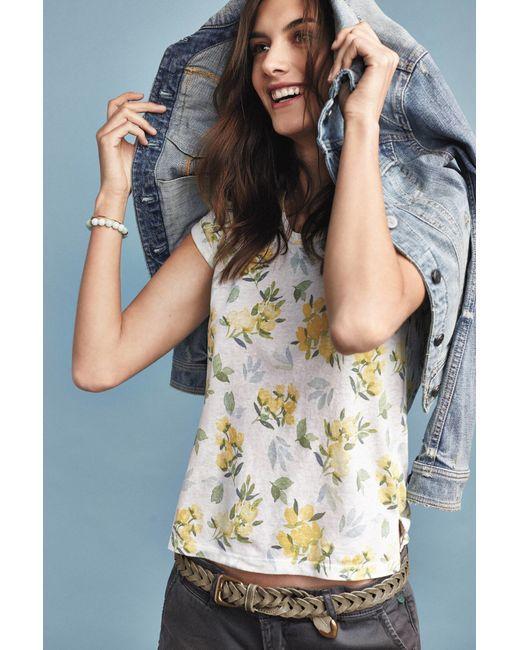
Jacke, Jeans, Ausgehen, blau, rau, Knöpfe